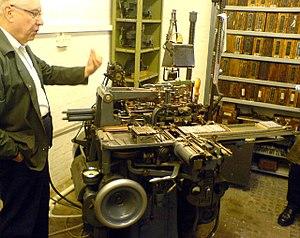
Le Type Archive, anciennement connu sous le nom de Type Museum, est une collection d'artefacts liés à l'histoire de la composition d'imprimerie en Angleterre, où les meilleures fonderies ont créé et ont fourni des polices d'écriture et des systèmes d'impression pour plus de 300 langues. L'institution a été fondée en 1992 et se trouve dans le quartier Stockwell de South London à Londres.